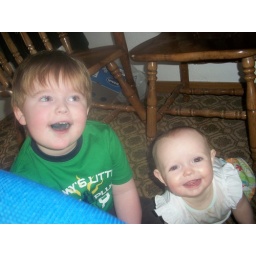
they were underneath the kitchen table while I was working on invites.